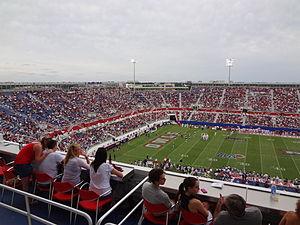
"Le FAU Stadium est un stade de football américain situé dans l'extrême nord du campus de l'Université de Florida Atlantic à Boca Raton dans l'État de Floride. Ouvert entre 2011, il héberge les matchs de l'équipe de football américain des Owls de Florida Atlantic. Il est considéré comme la première phase du projet de développement général du futur complexe dénommé ""Innovation Village."" Après avoir choisi l'architecte en 2008, l'universtié cherché à trouver des fonds pour un montant de 70 M.US$ dans le but de lancer les travaux en 2009. Cette somme devait être récoltée au travers de diverses sources. Certaine ne sont actuellement pas encore complètement définies. Le début des travaux fut retardé jusqu'en 2011 à cause des difficutés rencontrées pour rassembler ces fonds. Le stade est inauguré lors du match de football américain qui opposait les Owls de Florida Atlantic aux Hilltoppers de Western Kentucky le 15 octobre 2011.